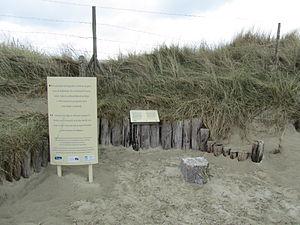
Borne frontière la plus septentrionale entre la France et la Belgique. Elle est située en bordure de la plage, entre Bray-Dunes (France) et La Panne (Belgique)
La frontière franco-belge est la frontière séparant la France et la Belgique. D'une longueur de 620 km, c'est la plus longue frontière terrestre de la Belgique et la seconde plus longue de la France métropolitaine.